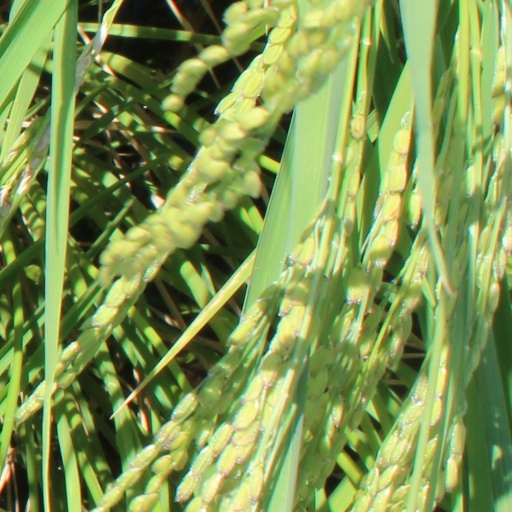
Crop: rice